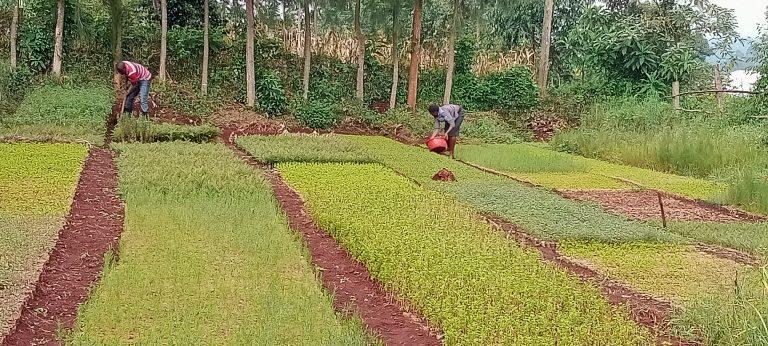
Upandaji wa miti,mwanamke anamwagilia maji, huku mwanaume akipalilia kwa jembe la mkono, miti imepangiliwa vizuri na tayari imeota kwa ajili ya kupandwa sehemu nyingine, katika shamba hilo nyuma kuna miti mikubwa ambayo imestawi vizuri, na pembezoni kuna mazao mengine yanayoendelea kuota.